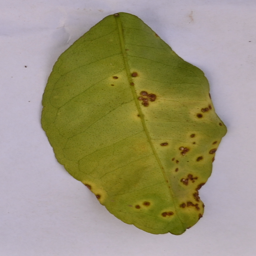
Plant part: leaf
Disease: canker